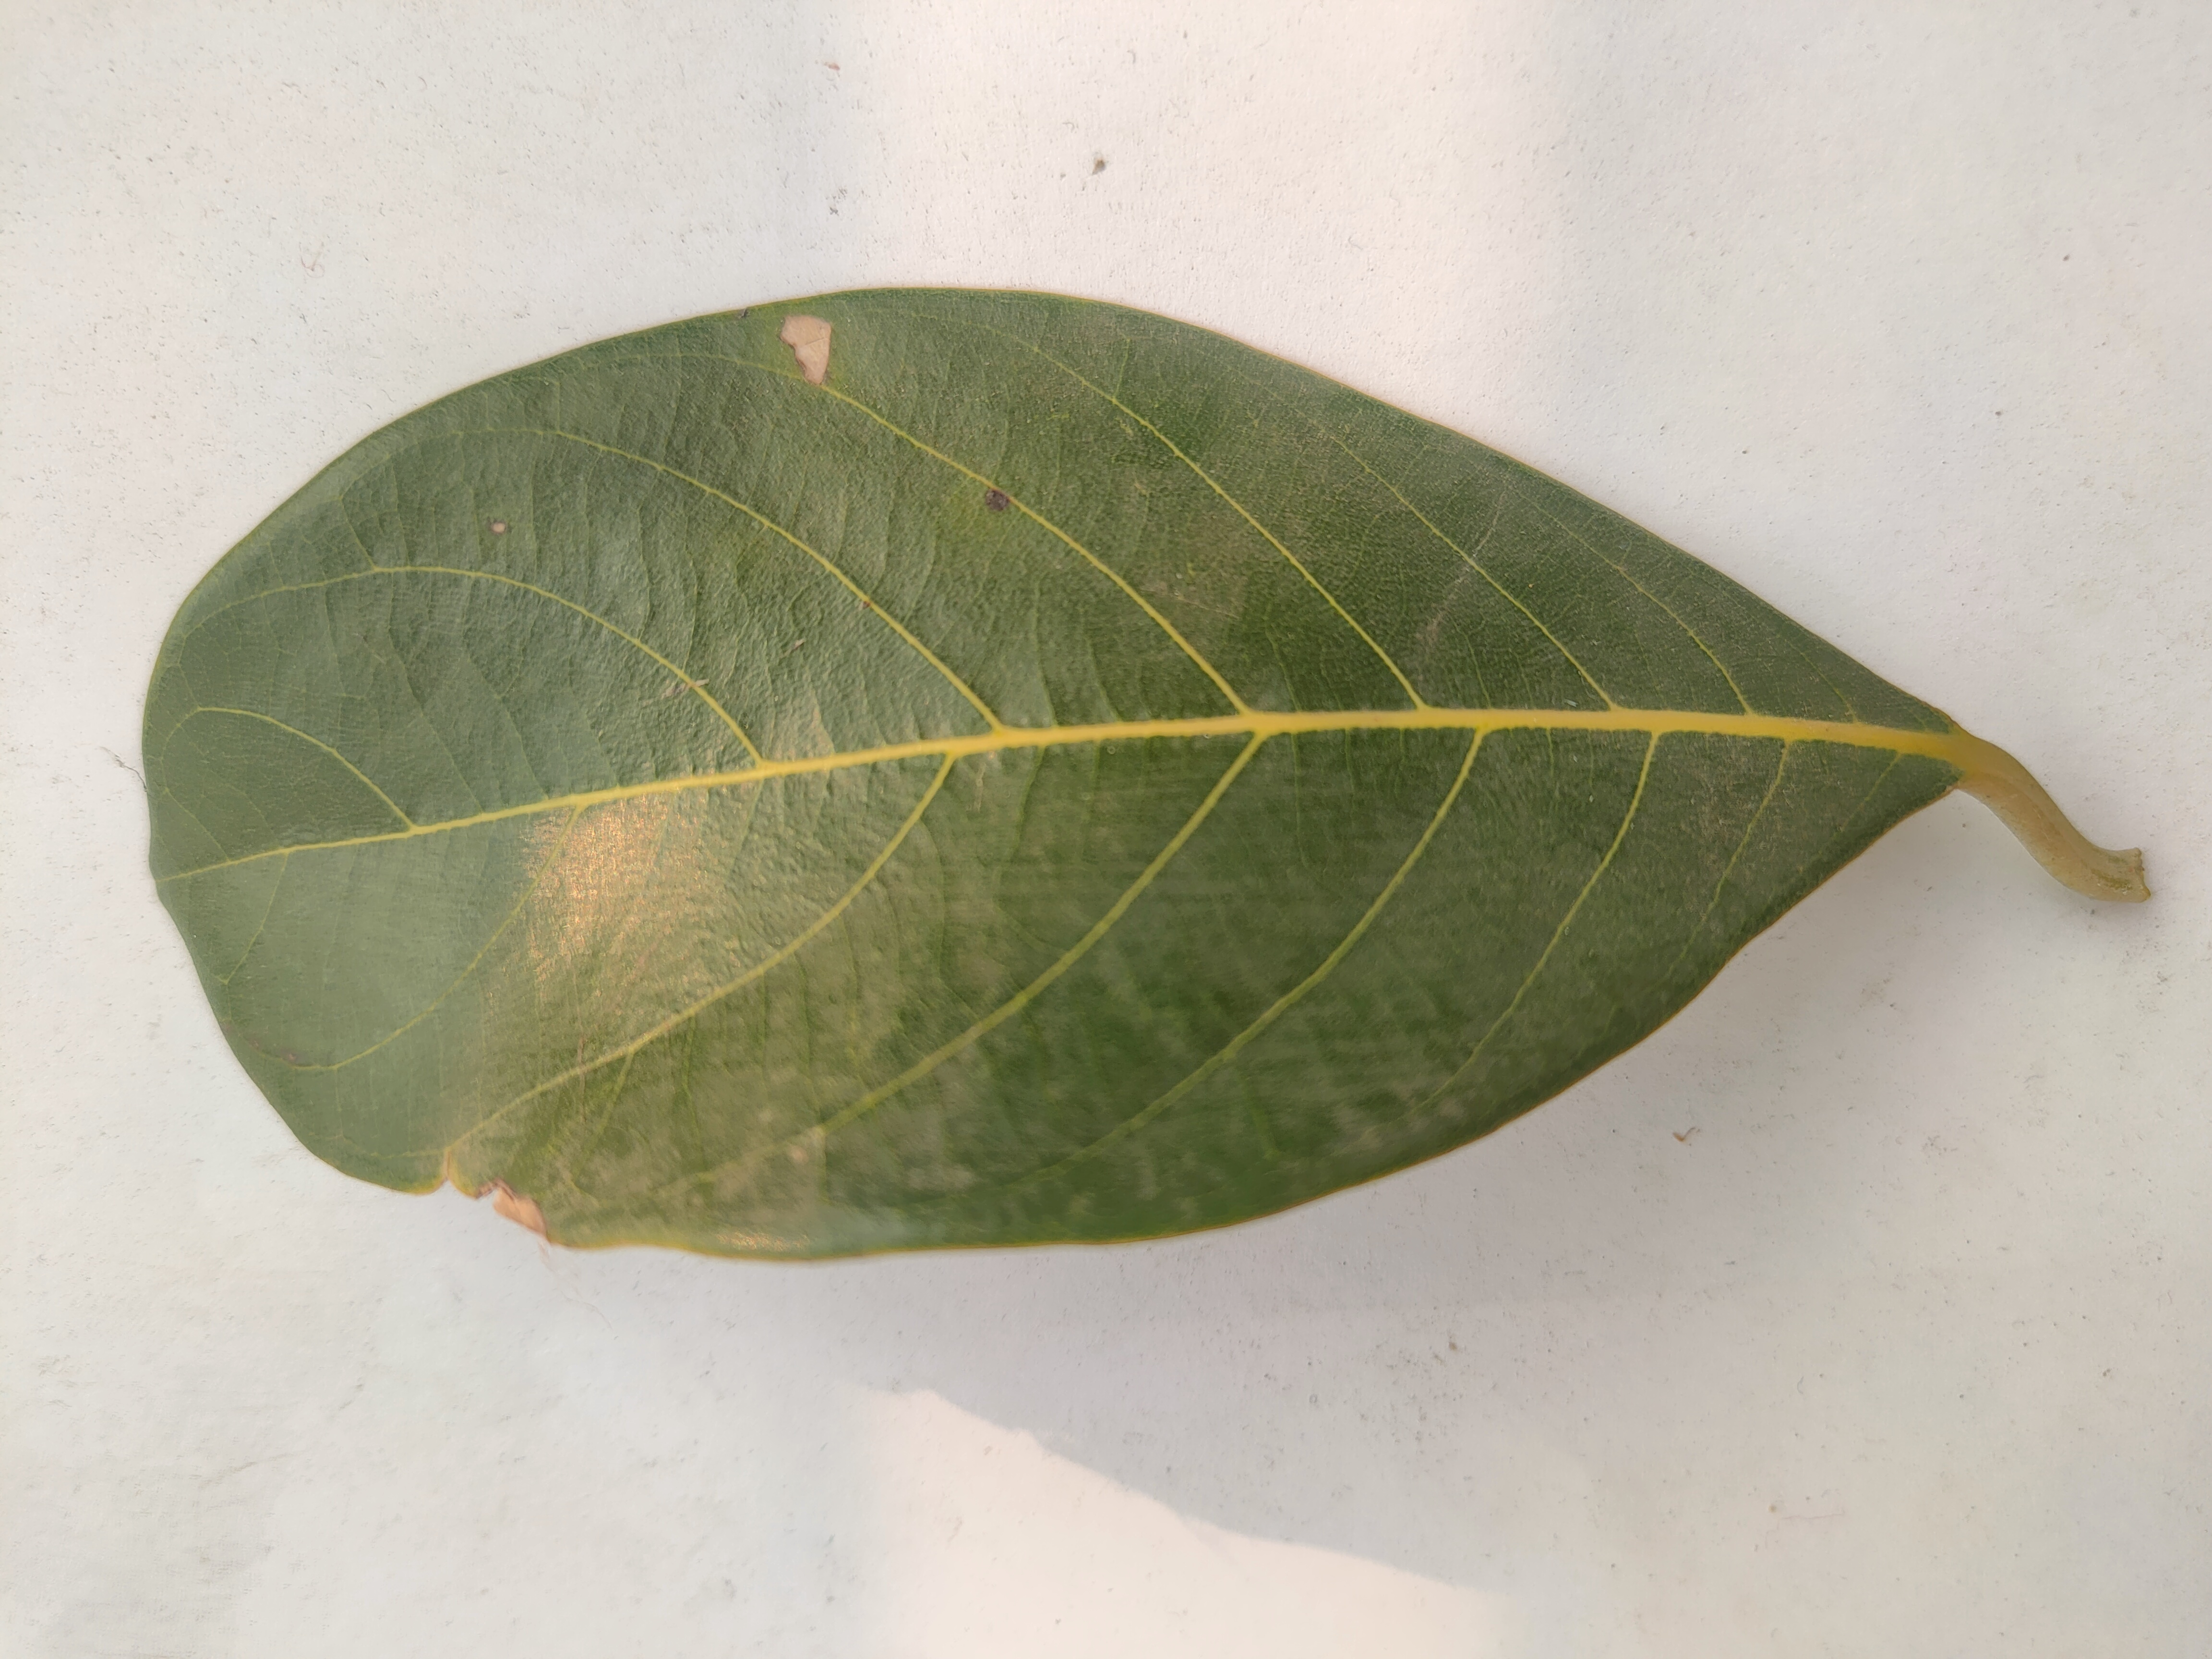
Leaf variety: Jackfruit